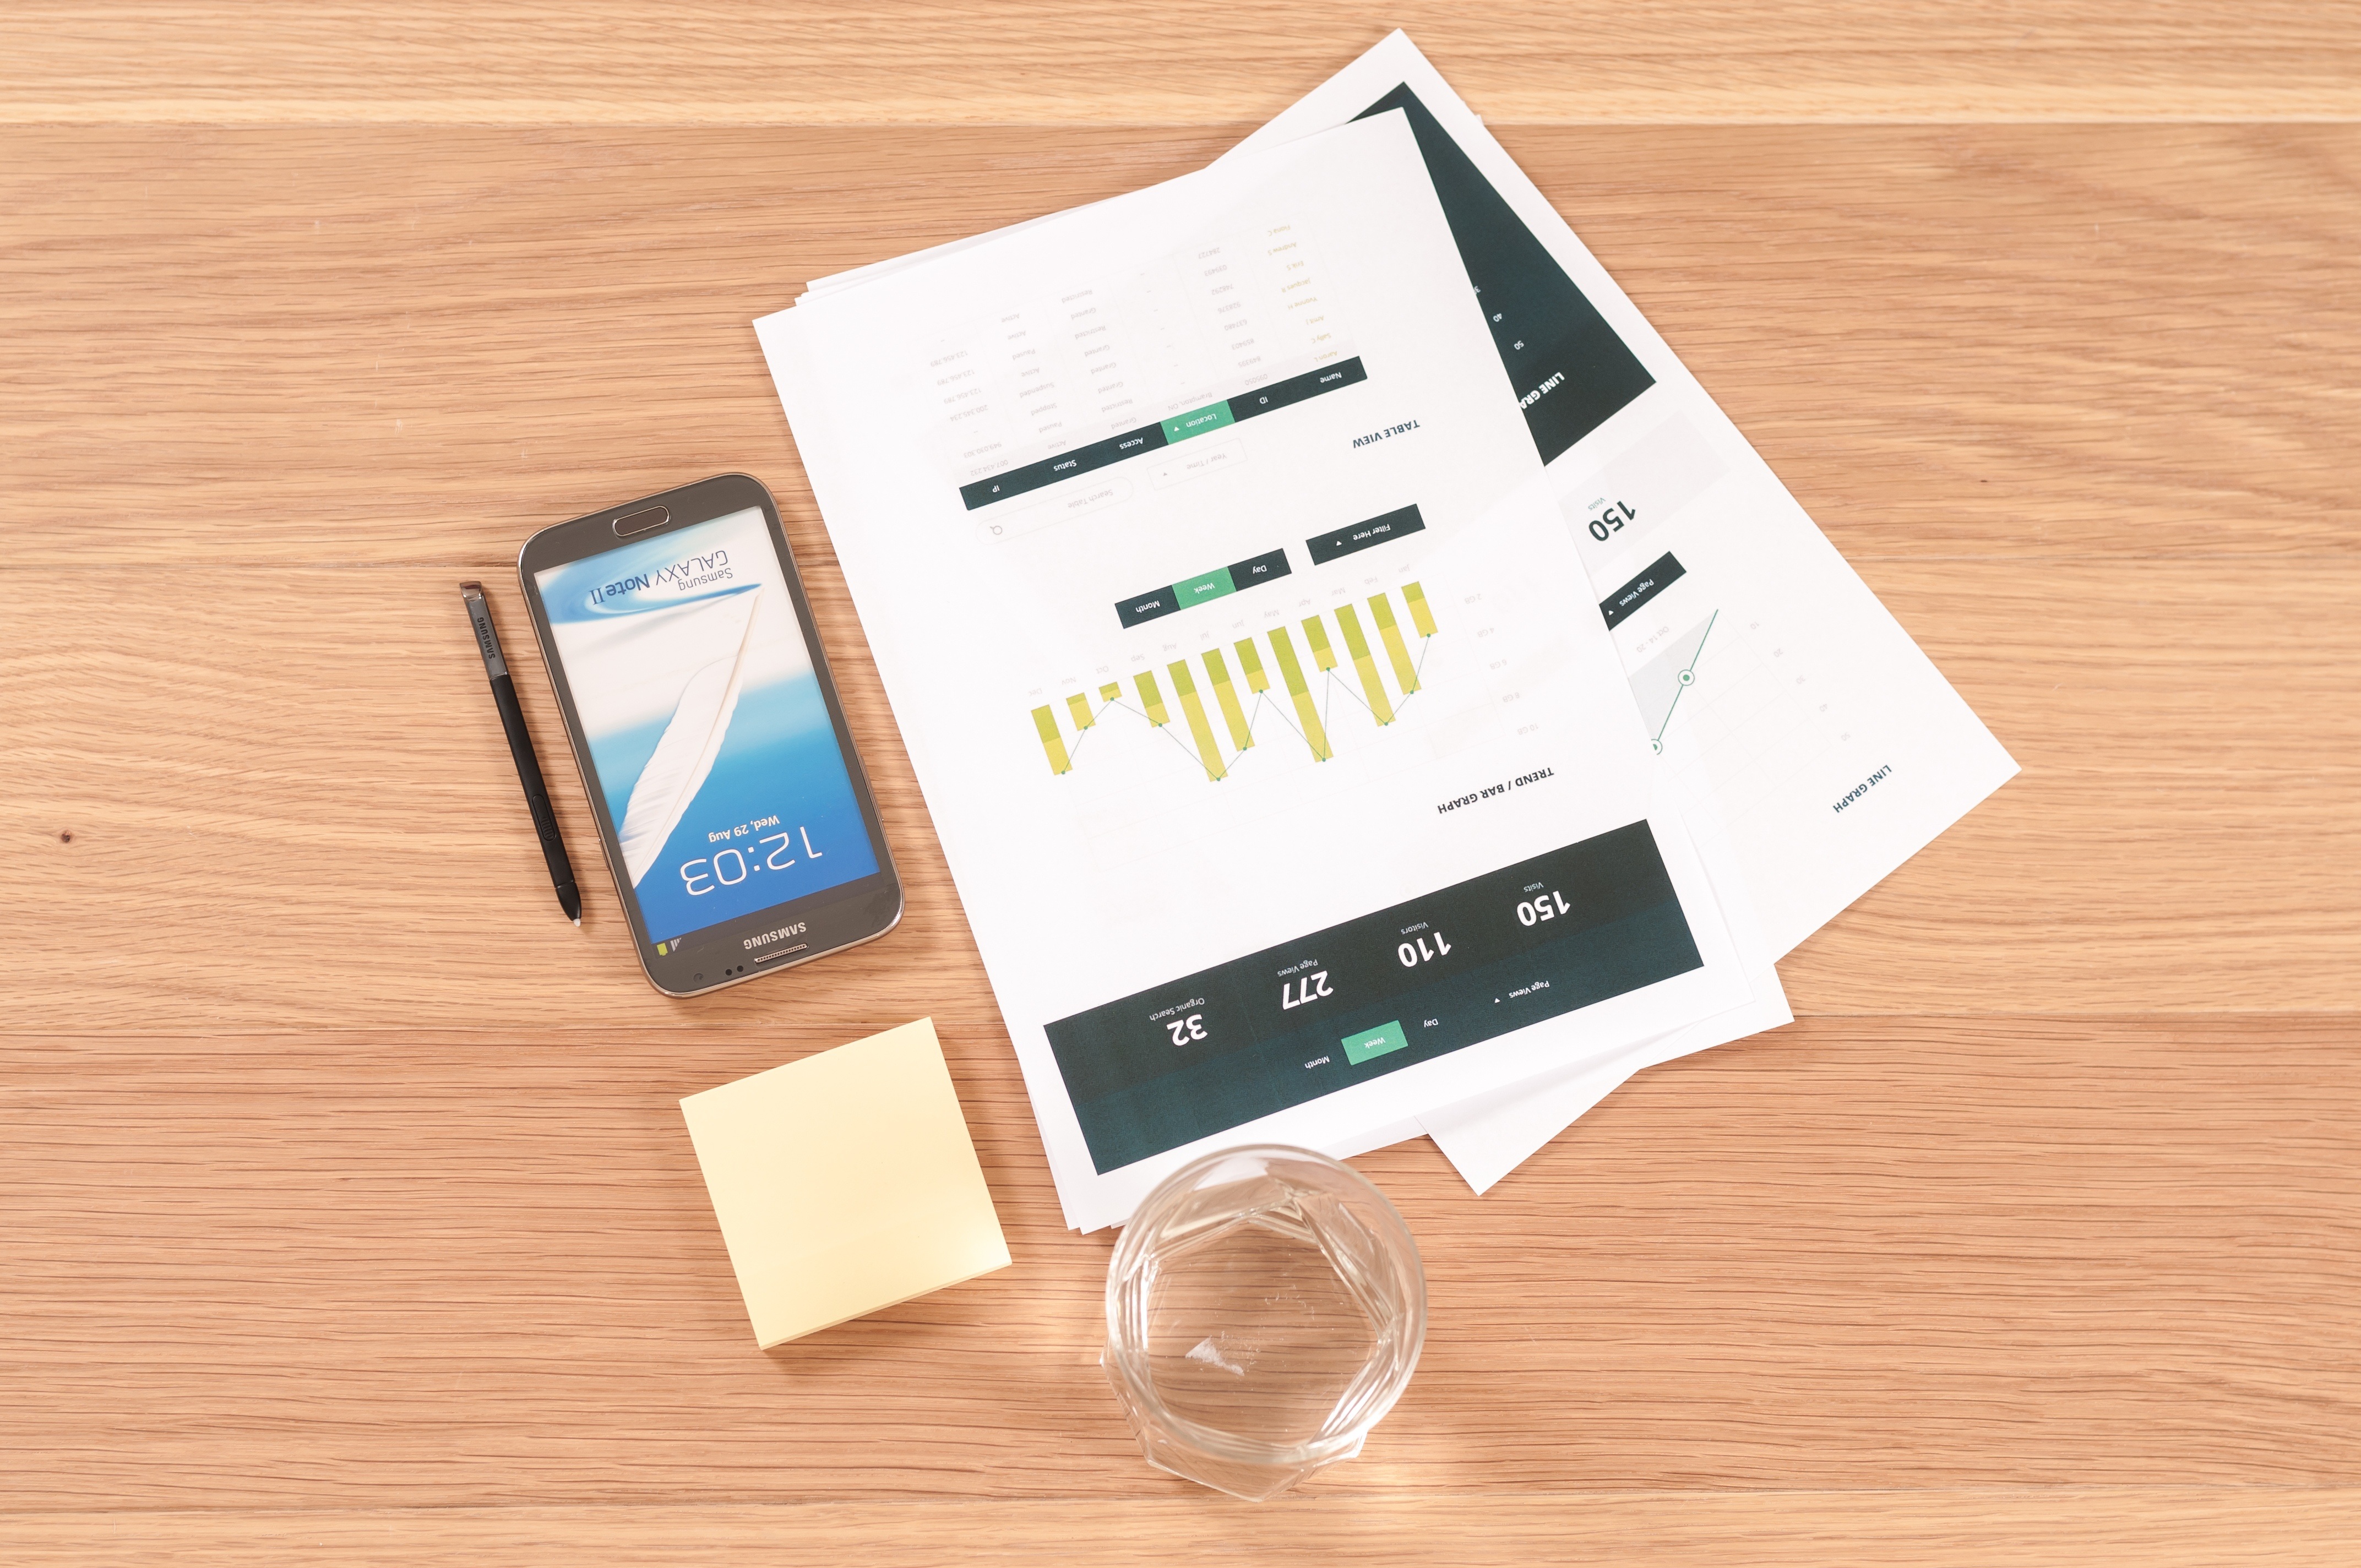
product, gadget, text, technology, smartphone, electronic device, communication device, mobile phone, portable communications device, electronics, design, brand, font, paper product, logo